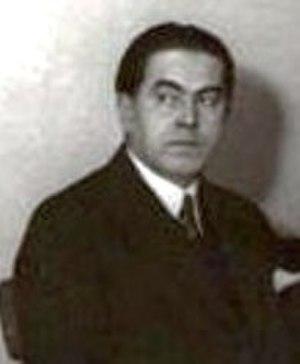
Zsolt Harsányi est un écrivain, poète, librettiste, traducteur, journaliste et metteur en scène de théâtre hongrois. Ses principales œuvres sont des biographies de personnages historiques — dont la plus connue est celle sur le compositeur Franz Liszt — et de vastes romans sociaux. Il est également le librettiste du Háry János de Zoltán Kodály.